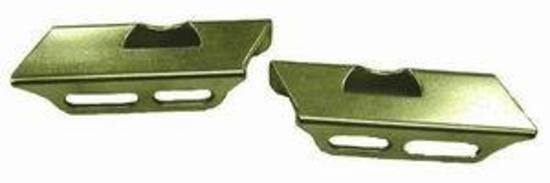
RPC RPCR3906 Horizontal Style Brake Booster Mounting Brackets Chrome Finish suit Most GM Cars & Trucks
RPC RPCR3906 Horizontal Style Brake Booster Mounting Brackets Chrome Finish suit Most GM Cars & Trucks
Brand: Racing Power Company (RPC)
Category: Vehicles & Parts > Vehicle Parts & Accessories > Motor Vehicle Parts > Motor Vehicle Braking > Brake Boosters